Kasma Booty

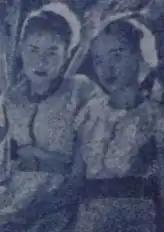
Kasma (left) with Siti Zainab (right)

Kasma Booty was born as Kasmah Abdullah in Kisaran, North Sumatra, Dutch East Indies (now Indonesia) of Dutch and Javanese descent. Beginning her acting and film career at the early age of 15, she ultimately changed her name to Kasma Booty after marrying her husband, Jacob Booty. The couple had four children - Cempaka, Asmara, Purnama (her youngest child) and Suria (who is now deceased).